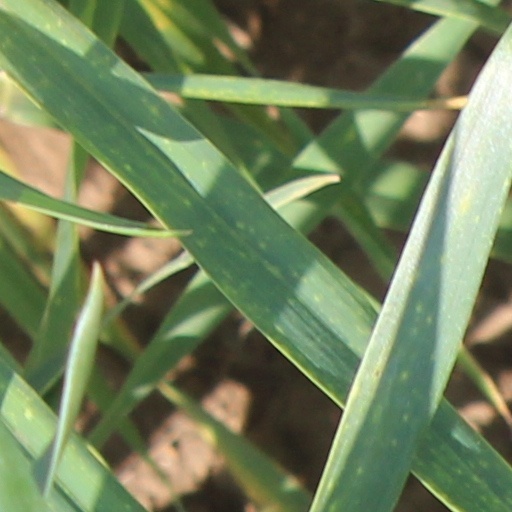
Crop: wheat